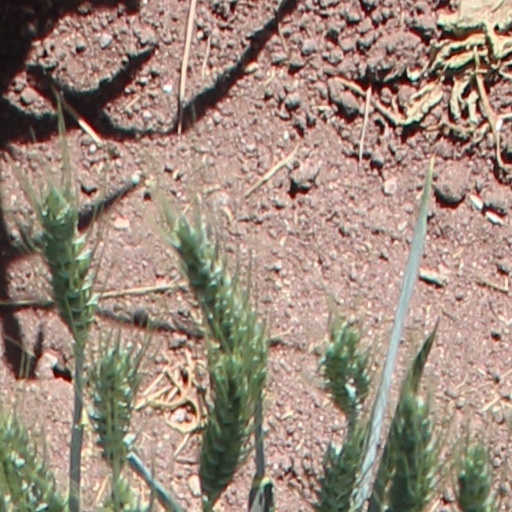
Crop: wheat